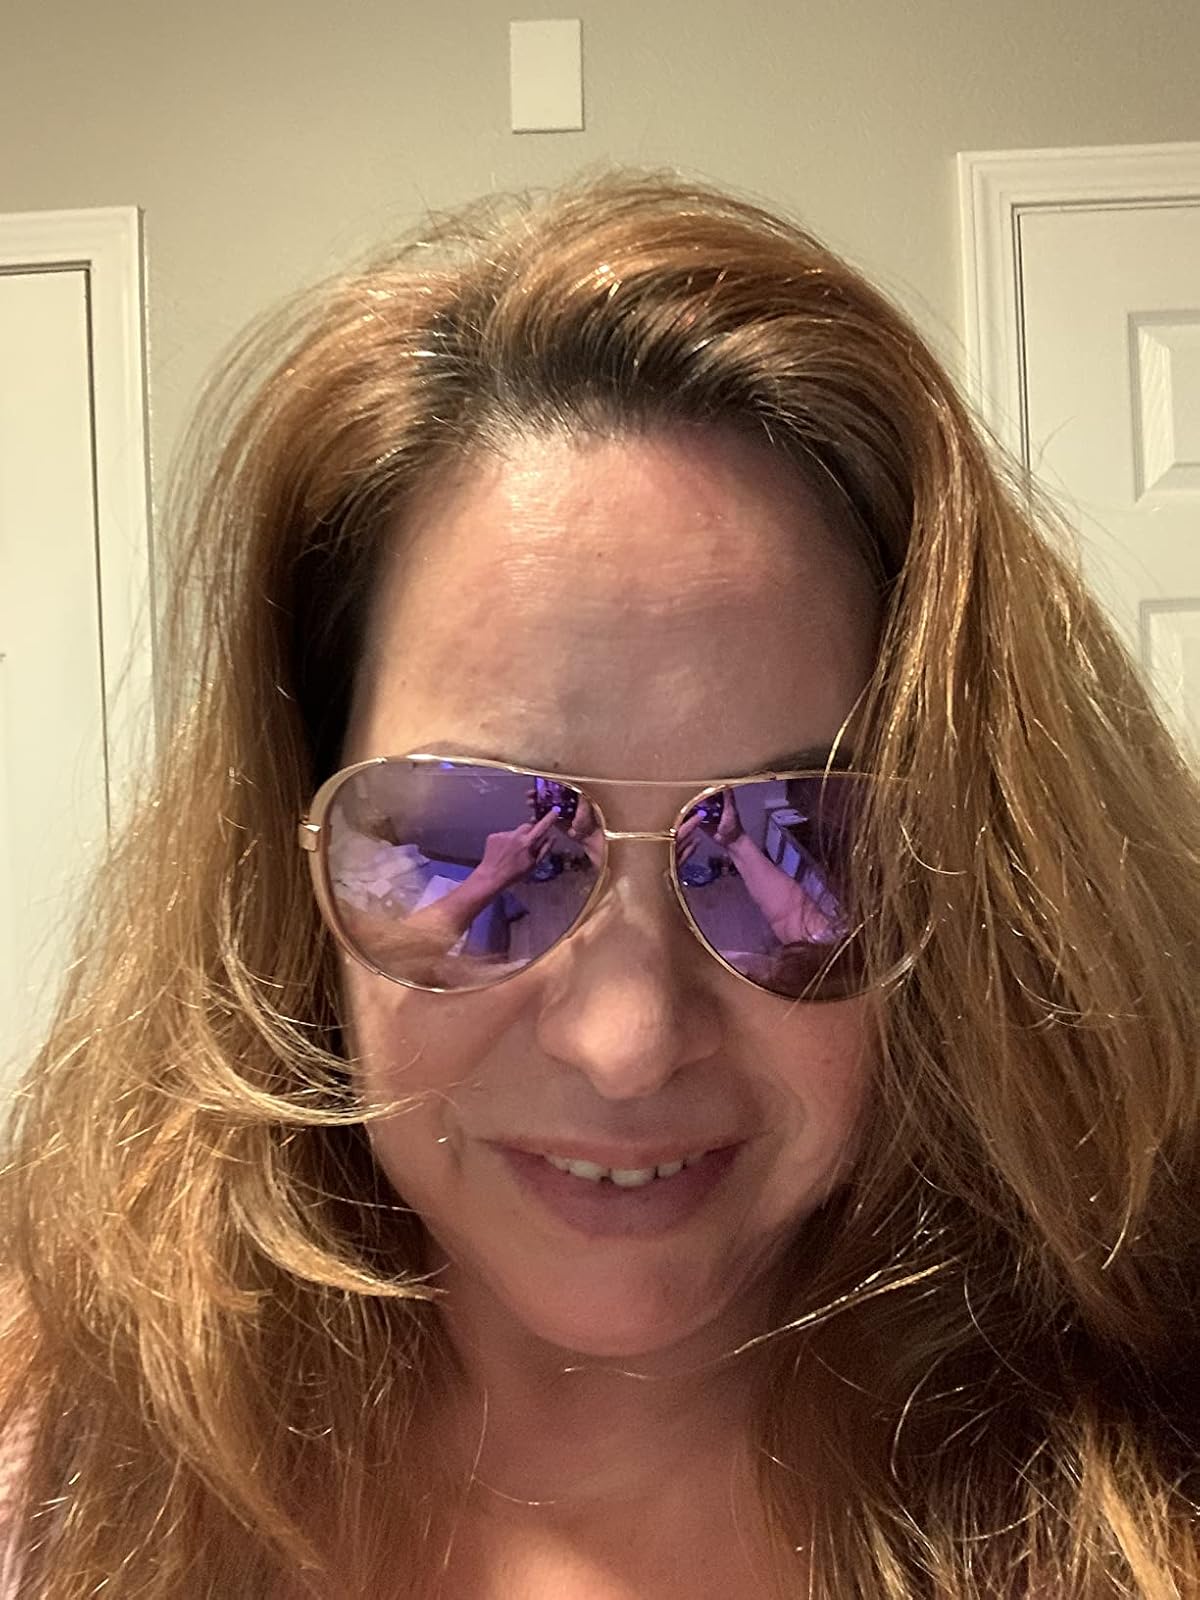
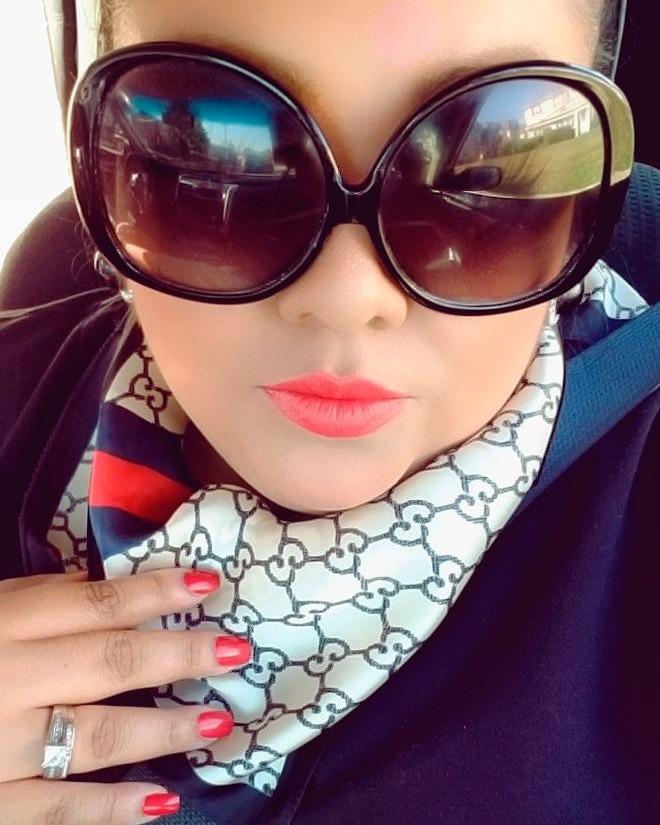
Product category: accessories_sunglasses
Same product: no